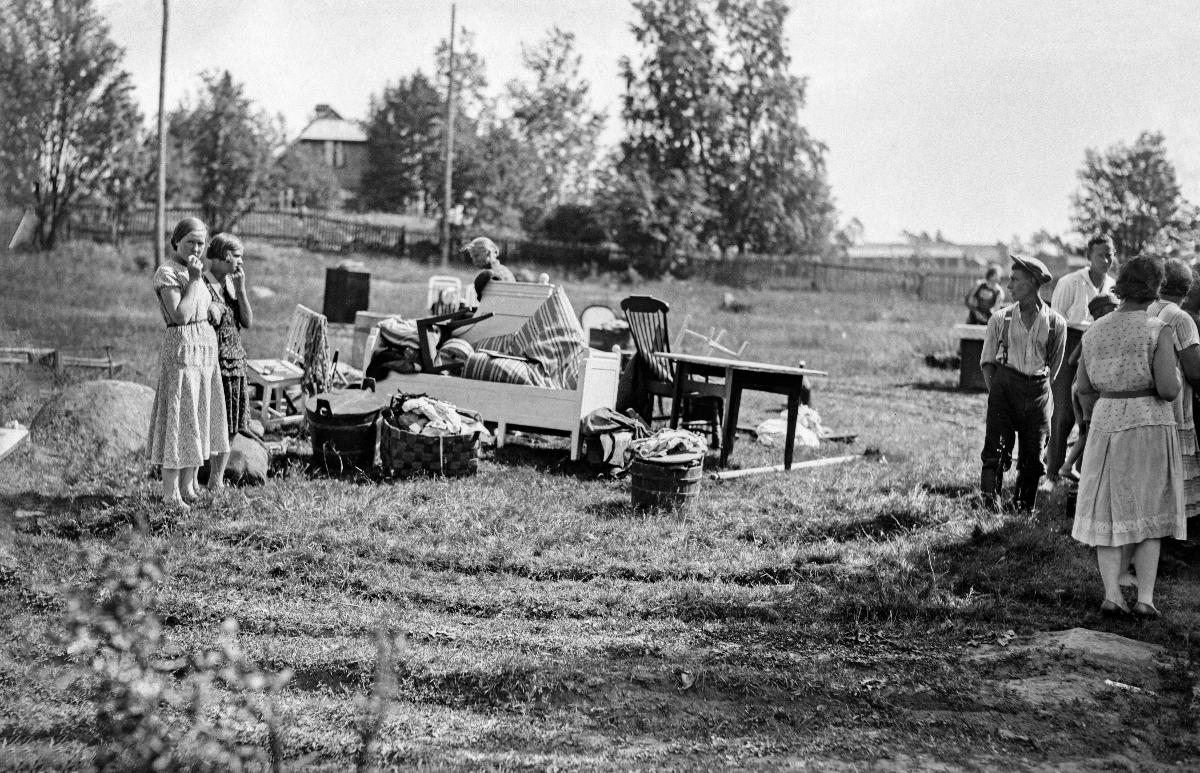
Tulipalo Herttoniemessä
Eldsvåda i Hertonäs; Fire in Herttoniemi
sisällön kuvaus: Tulipalo Helsingin Herttoniemessä 6.7.1932. Yksitoista lasta oli vaarassa kuolla asuintalon tulipalossa. Kuvassa tulipalosta pelastetut tavarat. content description: Fire in Herttoniemi district of Helsinki 6.7.1932. Eleven children were in danger of perishing in the fire. In picture the saved objects from the fire. innehållsbeskrivning: Eldsvåda i Hertonäs Helsingfors 6.7.1932. Elva barn var i fara att omkomma i branden. I bilden de från eldsvådan räddade sakerna.
Kuvaaja: Sundström, Hugo, kuvaaja
Vuosi: 1932
Paikka: Suomi, Uusimaa, Helsinki, Herttoniemi Helsinki
Aiheet: tulipalot; HBL; fires (accidents); accidents; fires; eldsvådor; olyckor; brand